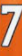
Number: 7